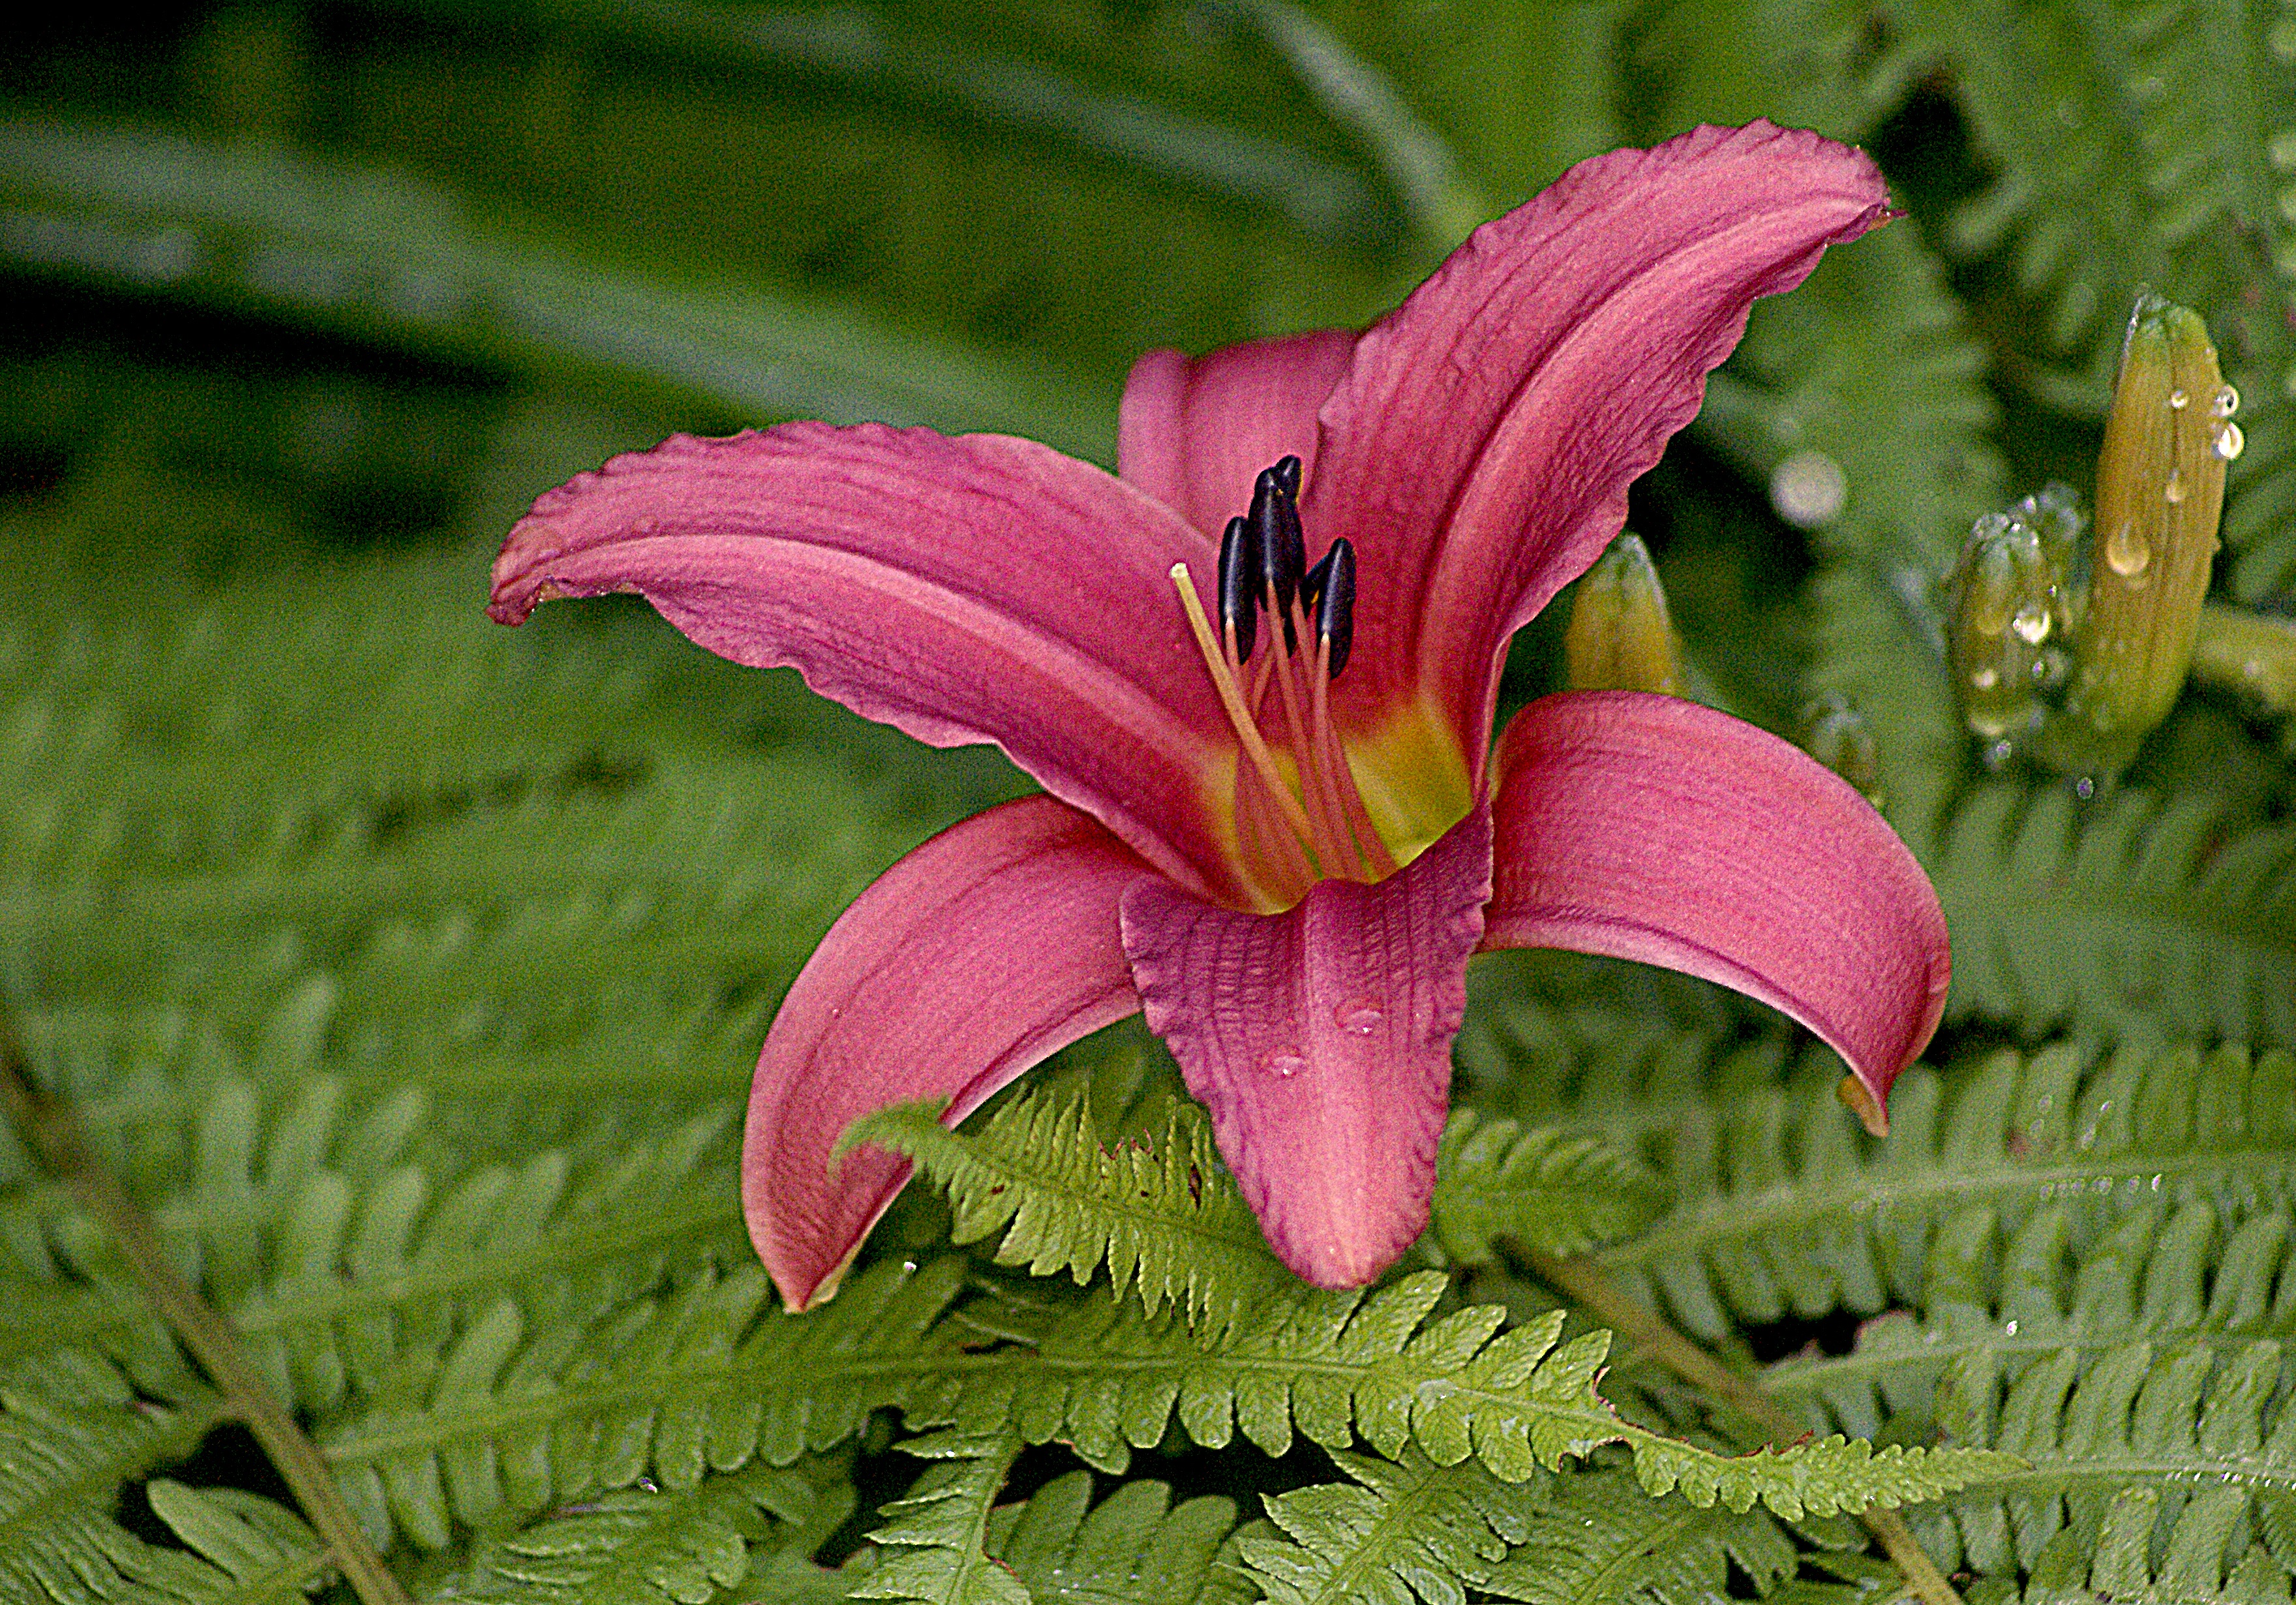
water, nature, plant, morning, leaf, flower, petal, bloom, wet, summer, foliage, green, herb, macro, botany, garden, flora, fern, morning dew, wildflower, flowers, close up, loneliness, rosa, lilies, drops, lily, daylily, sharpness, full bloom, drops of water, the background, macro photography, clarity, flowering plant, rain drops, the stem, the delicacy, after the rain, the buds, flower petals, a flower garden, flower summer, clean in the morning, morning cleaning, plant stem, land plant, lonely beauty, lily wigotna, dew on flowers, flower stamens